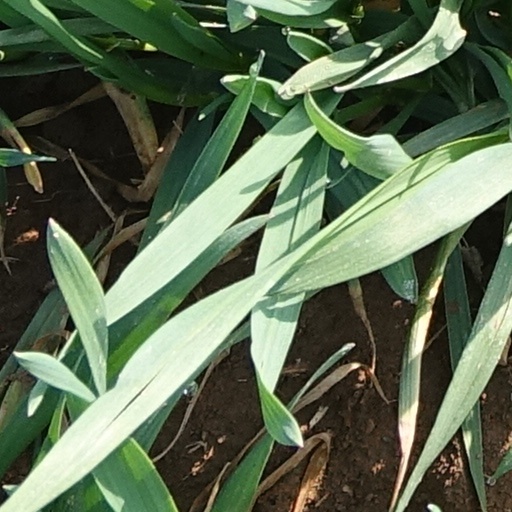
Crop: wheat